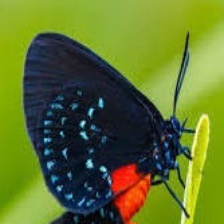
Species: ATALA
Butterfly family (ImageNet category): lycaenid_butterfly